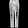
Label: Trouser